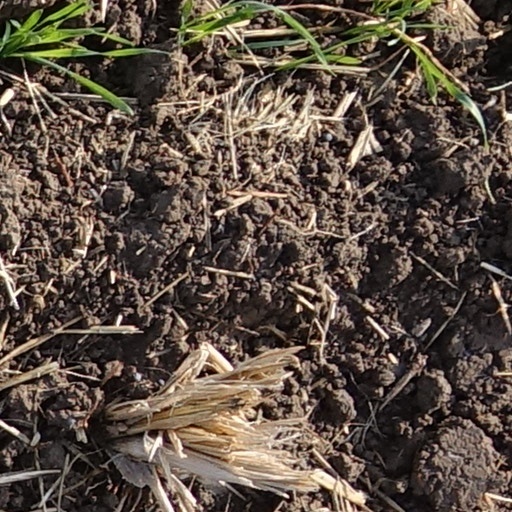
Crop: wheat